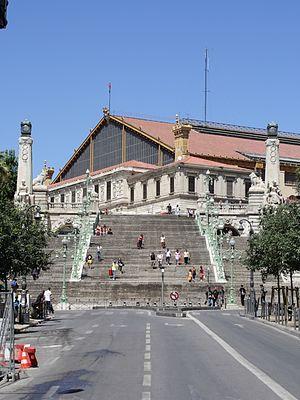
La gare de Marseille-Saint-Charles est une gare ferroviaire française, principale gare de l'agglomération de Marseille. Construite en cul-de-sac selon les plans de l'ingénieur Gustave Desplaces, elle est située sur le rebord d'un plateau proche du centre-ville, antérieurement occupé par des « campagnes », nom local donné aux propriétés rurales d'alors.
Saint-Charles est un quartier du 1ᵉʳ arrondissement de Marseille.
Le canton de Marseille Les Cinq Avenues est une ancienne division administrative française située dans le département des Bouches-du-Rhône, dans l'arrondissement de Marseille. Ancien canton de Marseille VI.
Le transport ferroviaire en Europe souffre de la concurrence de l'avion pour le trafic passager, et de la route pour le fret. C'est en Europe qu'ont été construites les premières voies ferrées.